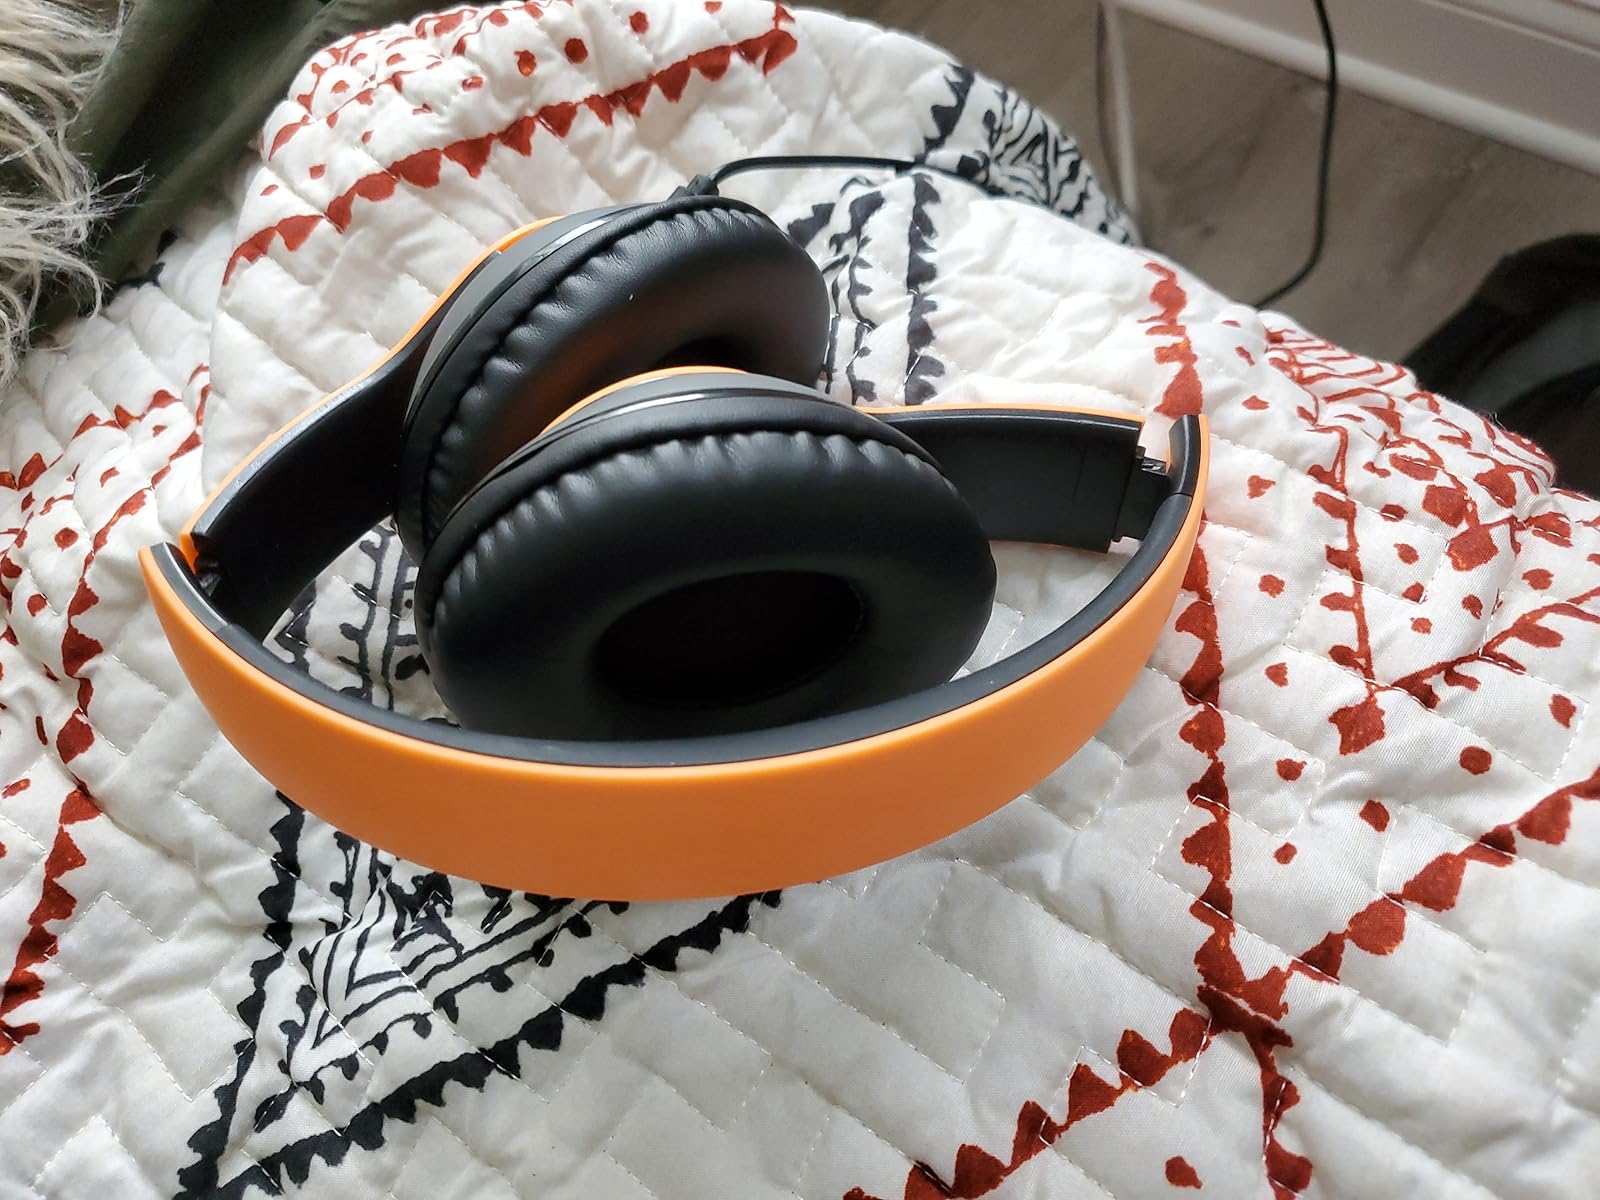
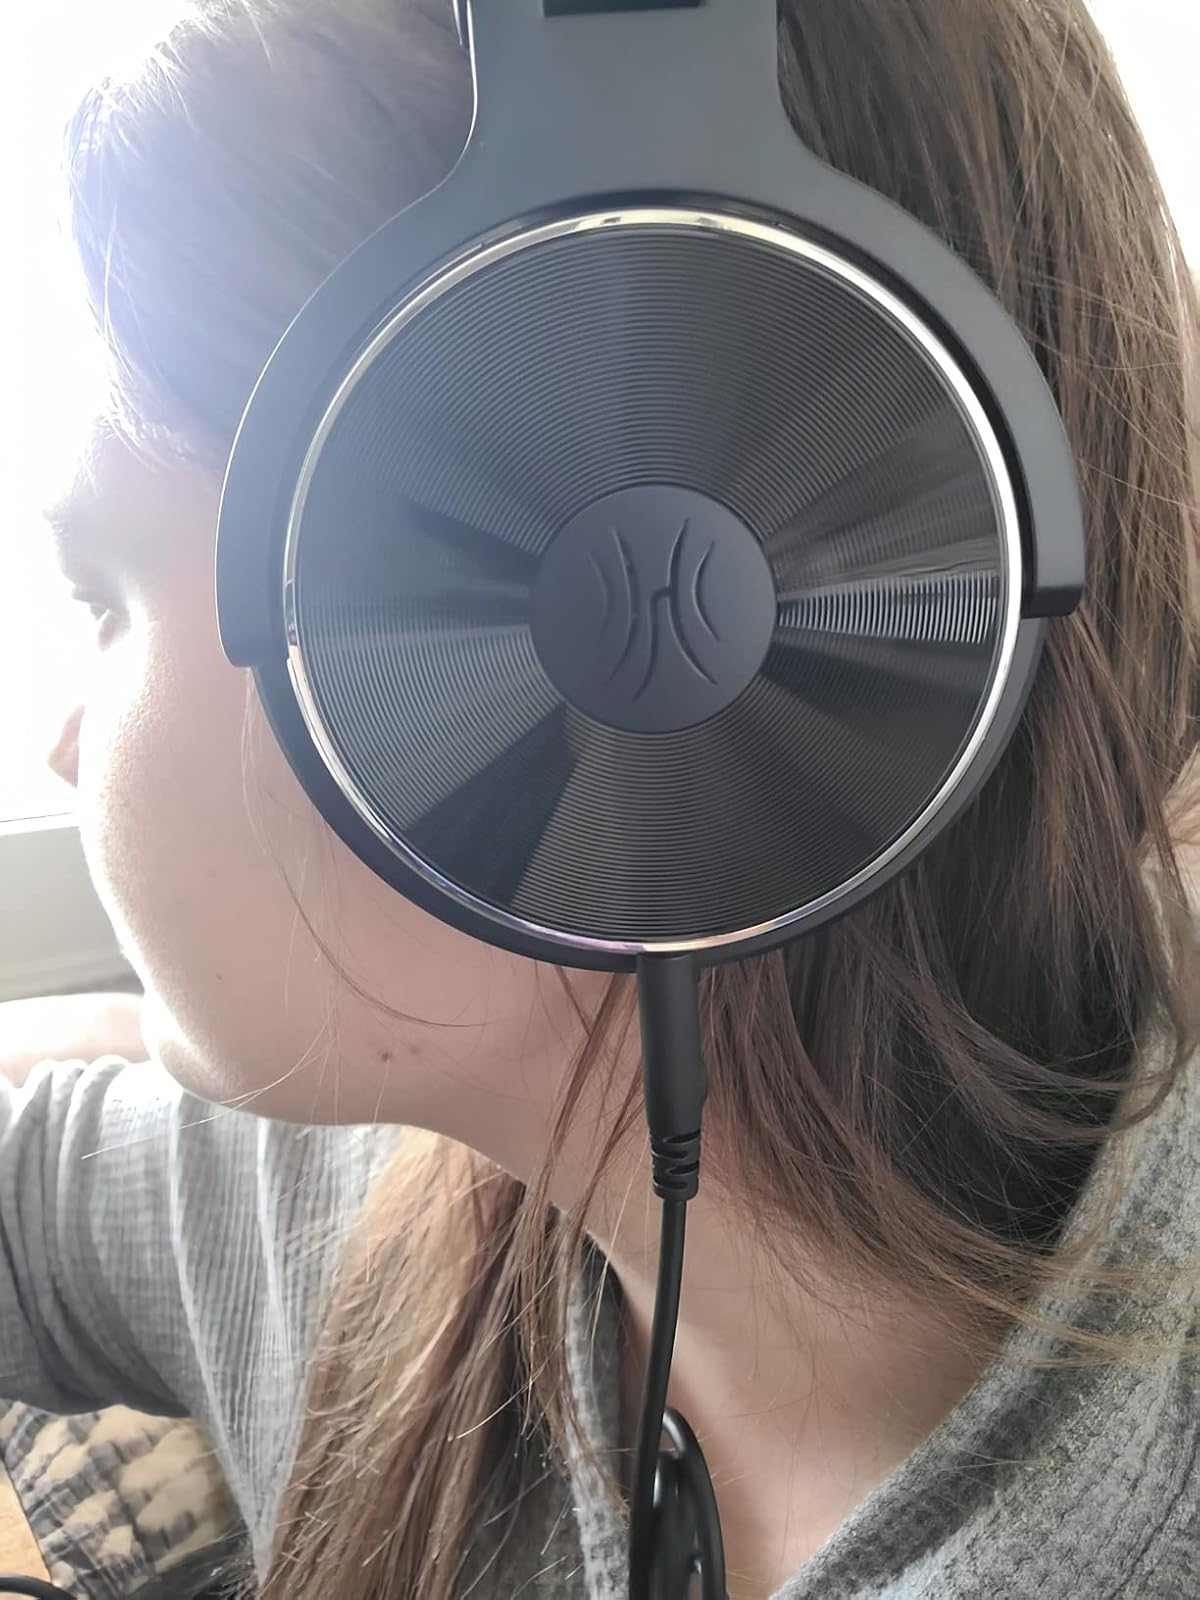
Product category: headphones
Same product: no